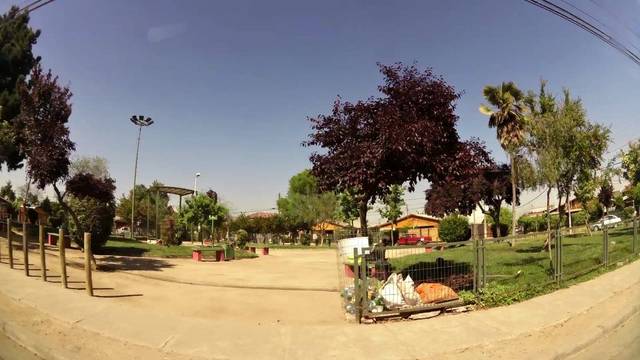
Region: Chile
Coordinates: -33.558, -70.707